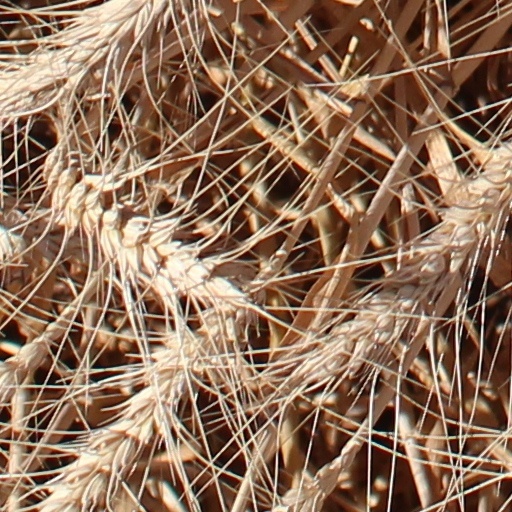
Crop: wheat